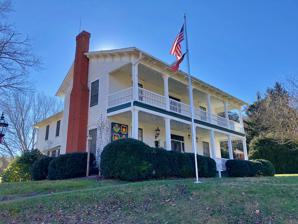
Building: Shelton House (Waynesville, North Carolina)
Country: United States of America
Year built: 1878
Historic house in North Carolina, United States United States historic place Shelton House U.S. National Register of Historic Places Shelton House, January 2019 Show map of North Carolina Show map of the United States Location 307 Shelton St., Waynesville, North Carolina Coordinates 35°29′05″N 82°59′09″W / 35.48472°N 82.98583°W / 35.48472; -82.98583 Area 8.5 acres (3.4 ha) Built c. 1878 ( 1878 ) NRHP reference No. 79001722 Added to NRHP January 31, 1979 Shelton House is a historic home located at Waynesville , Haywood County, North Carolina . The front section was built about 1878, with a later two-story rear wing.  It features an engaged two-tier front porch and stepped-shoulder, gable end brick chimneys. It was listed on the National Register of Historic Places in 1979. Shelton House is now a historic house museum that features historic furnishings and decorative items, heritage crafts, agricultural exhibits, and items of today's crafters and artisans. The early 20th century barn includes antique farm tools. By 1918, the home was inhabited by William Taylor Shelton. Shelton spent 26 years as an instructor in Native American schools in North Carolina, Arizona, and New Mexico, including the Cherokee Indian School in Yellow Hill, North Carolina. References